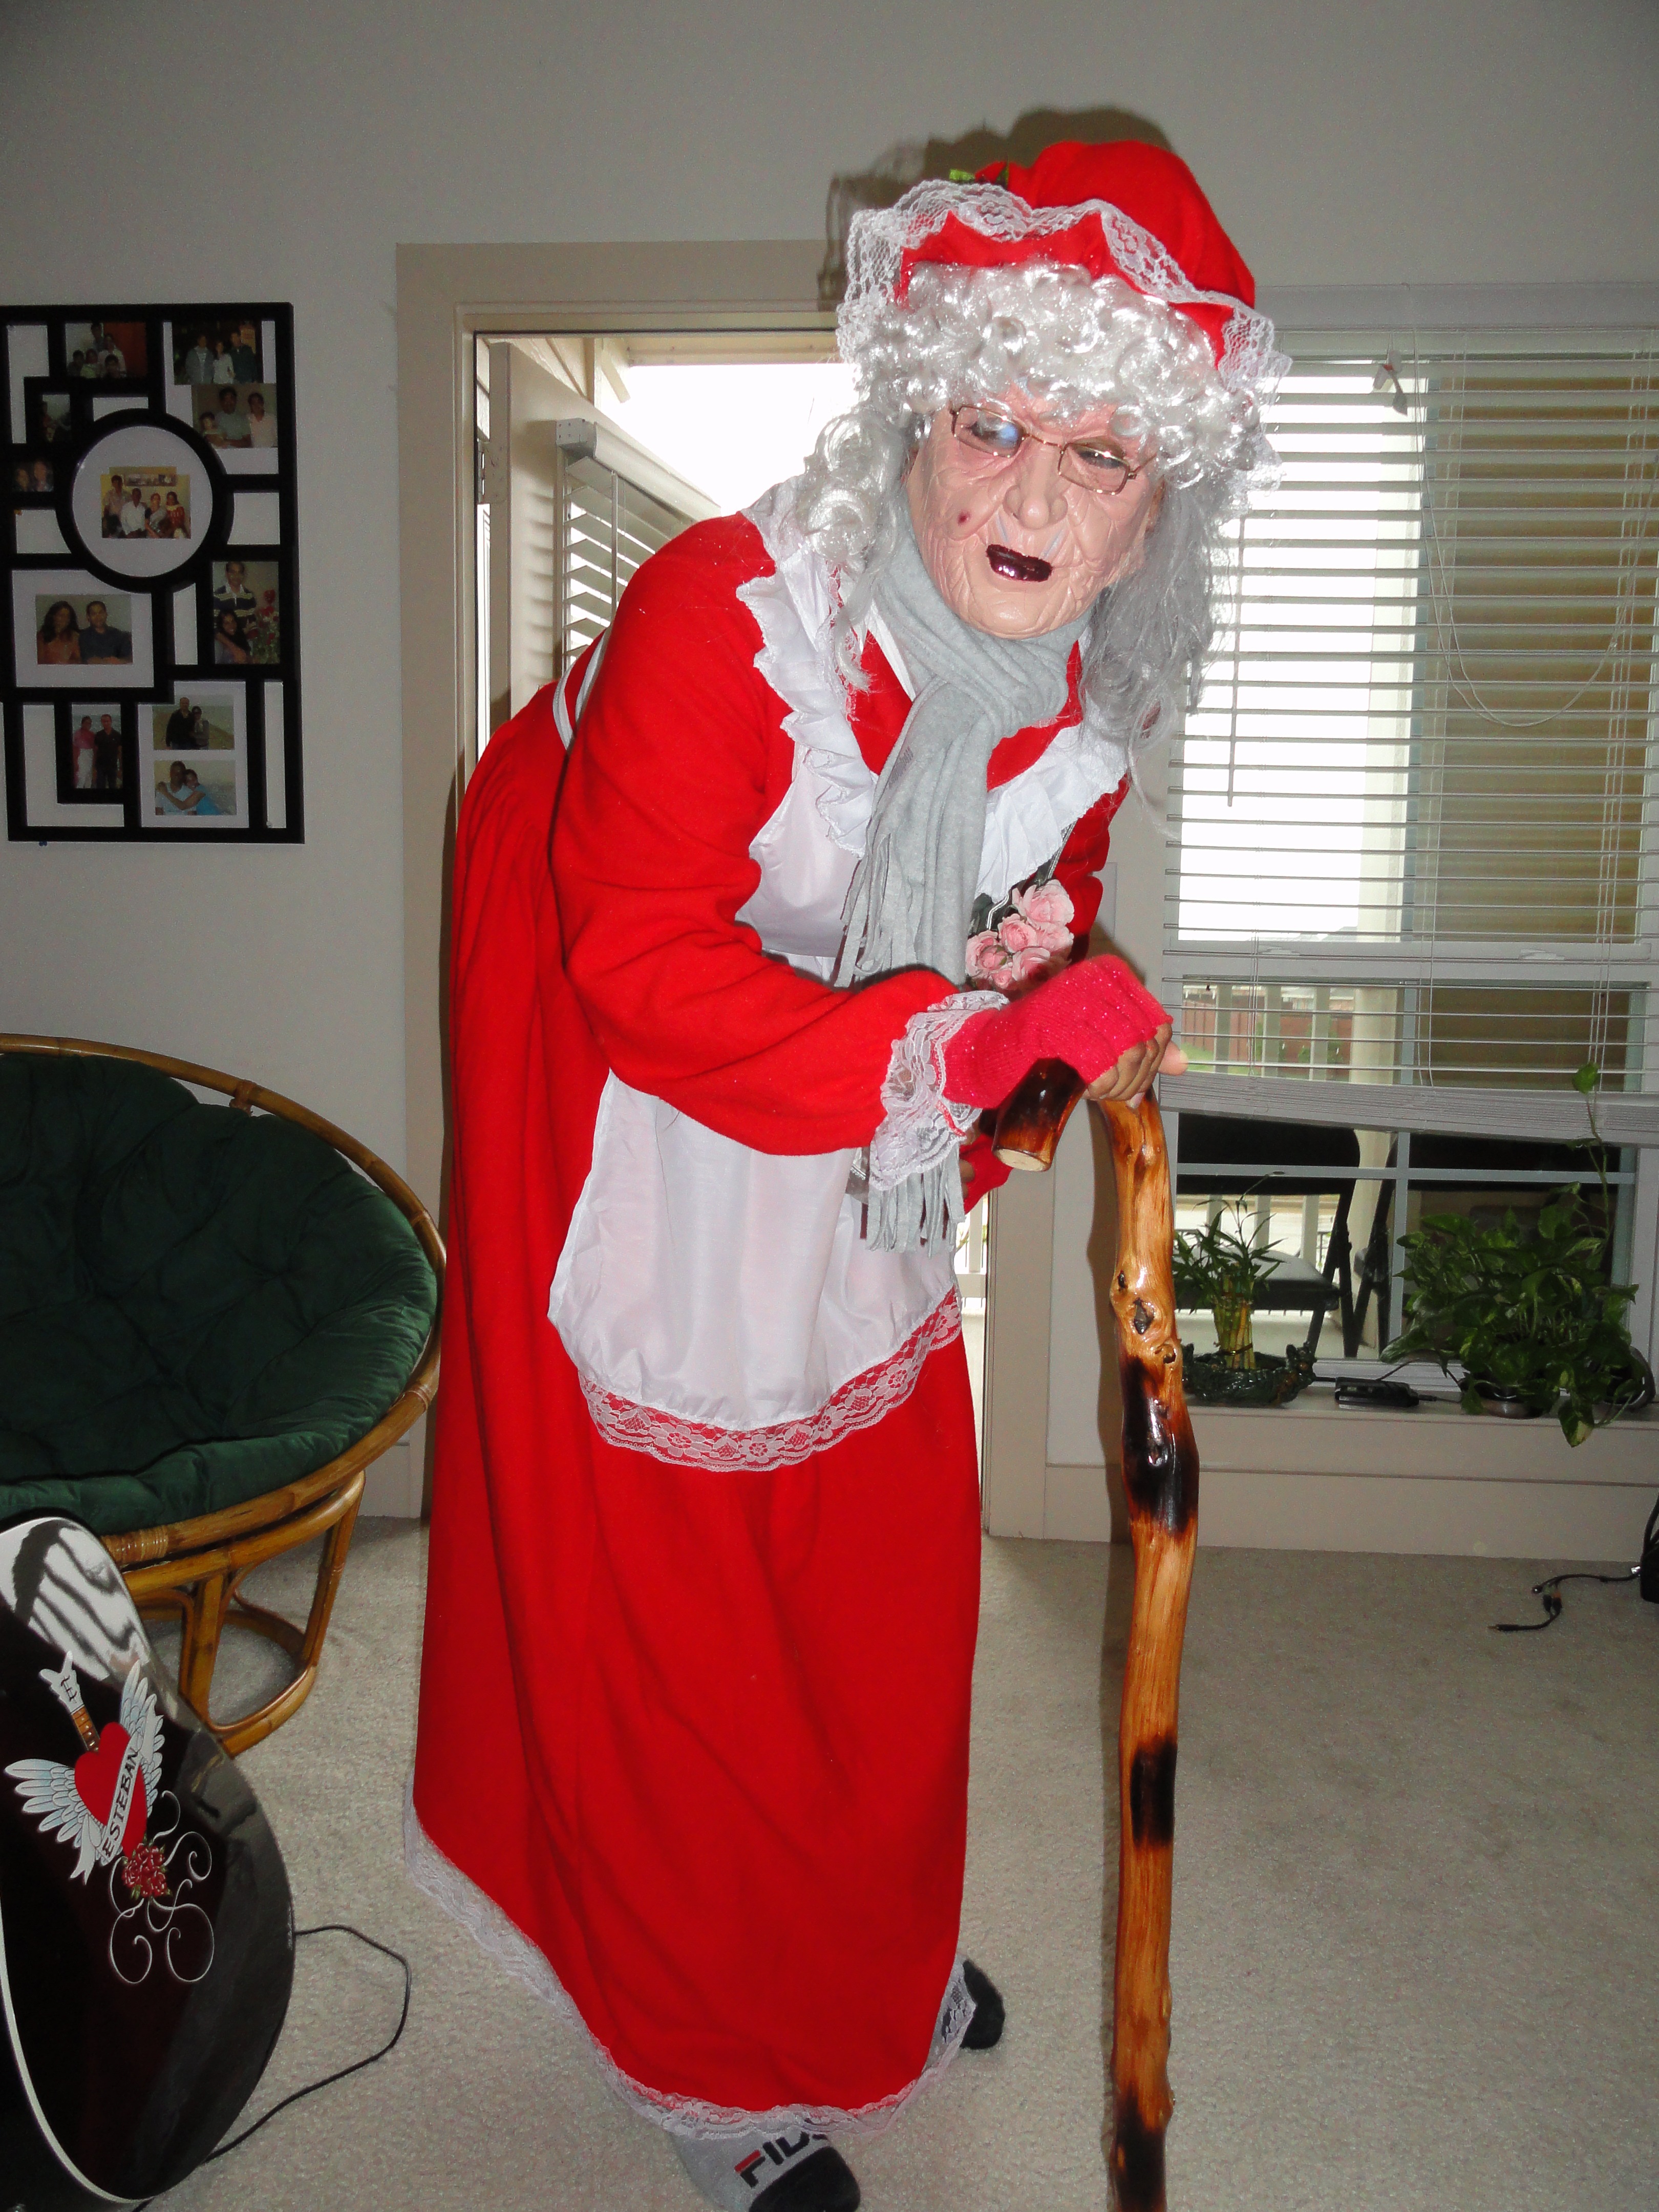
holiday, clothing, christmas, santa, mask, costume, xmas, outfit, santa claus, fictional character, miss claus